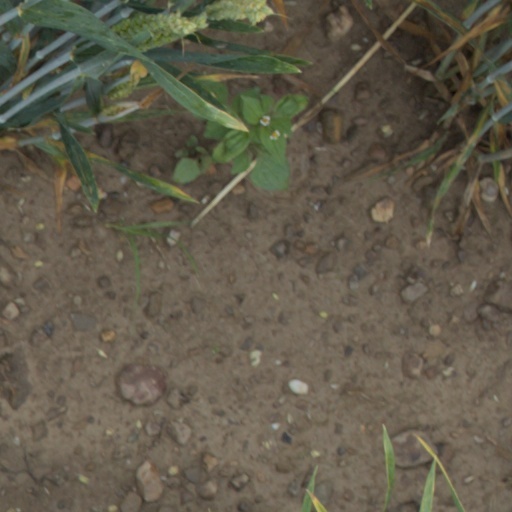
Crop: wheat